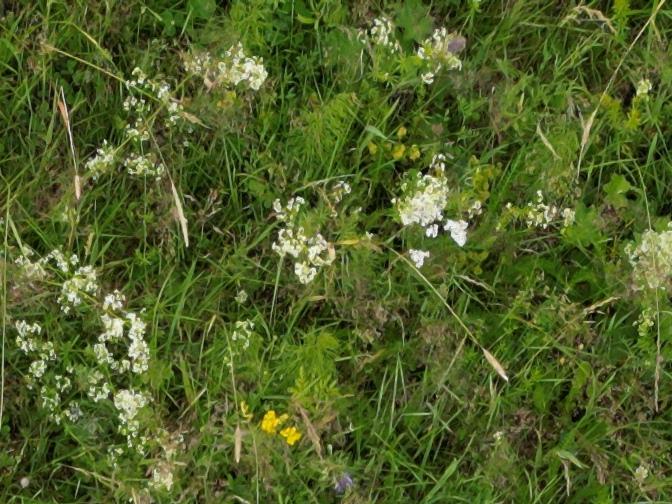
Flowers visible: yarrow flowers, yarrow flowers, yarrow flowers, yarrow flowers, yarrow flowers, yarrow flowers, yarrow flowers, yarrow flowers